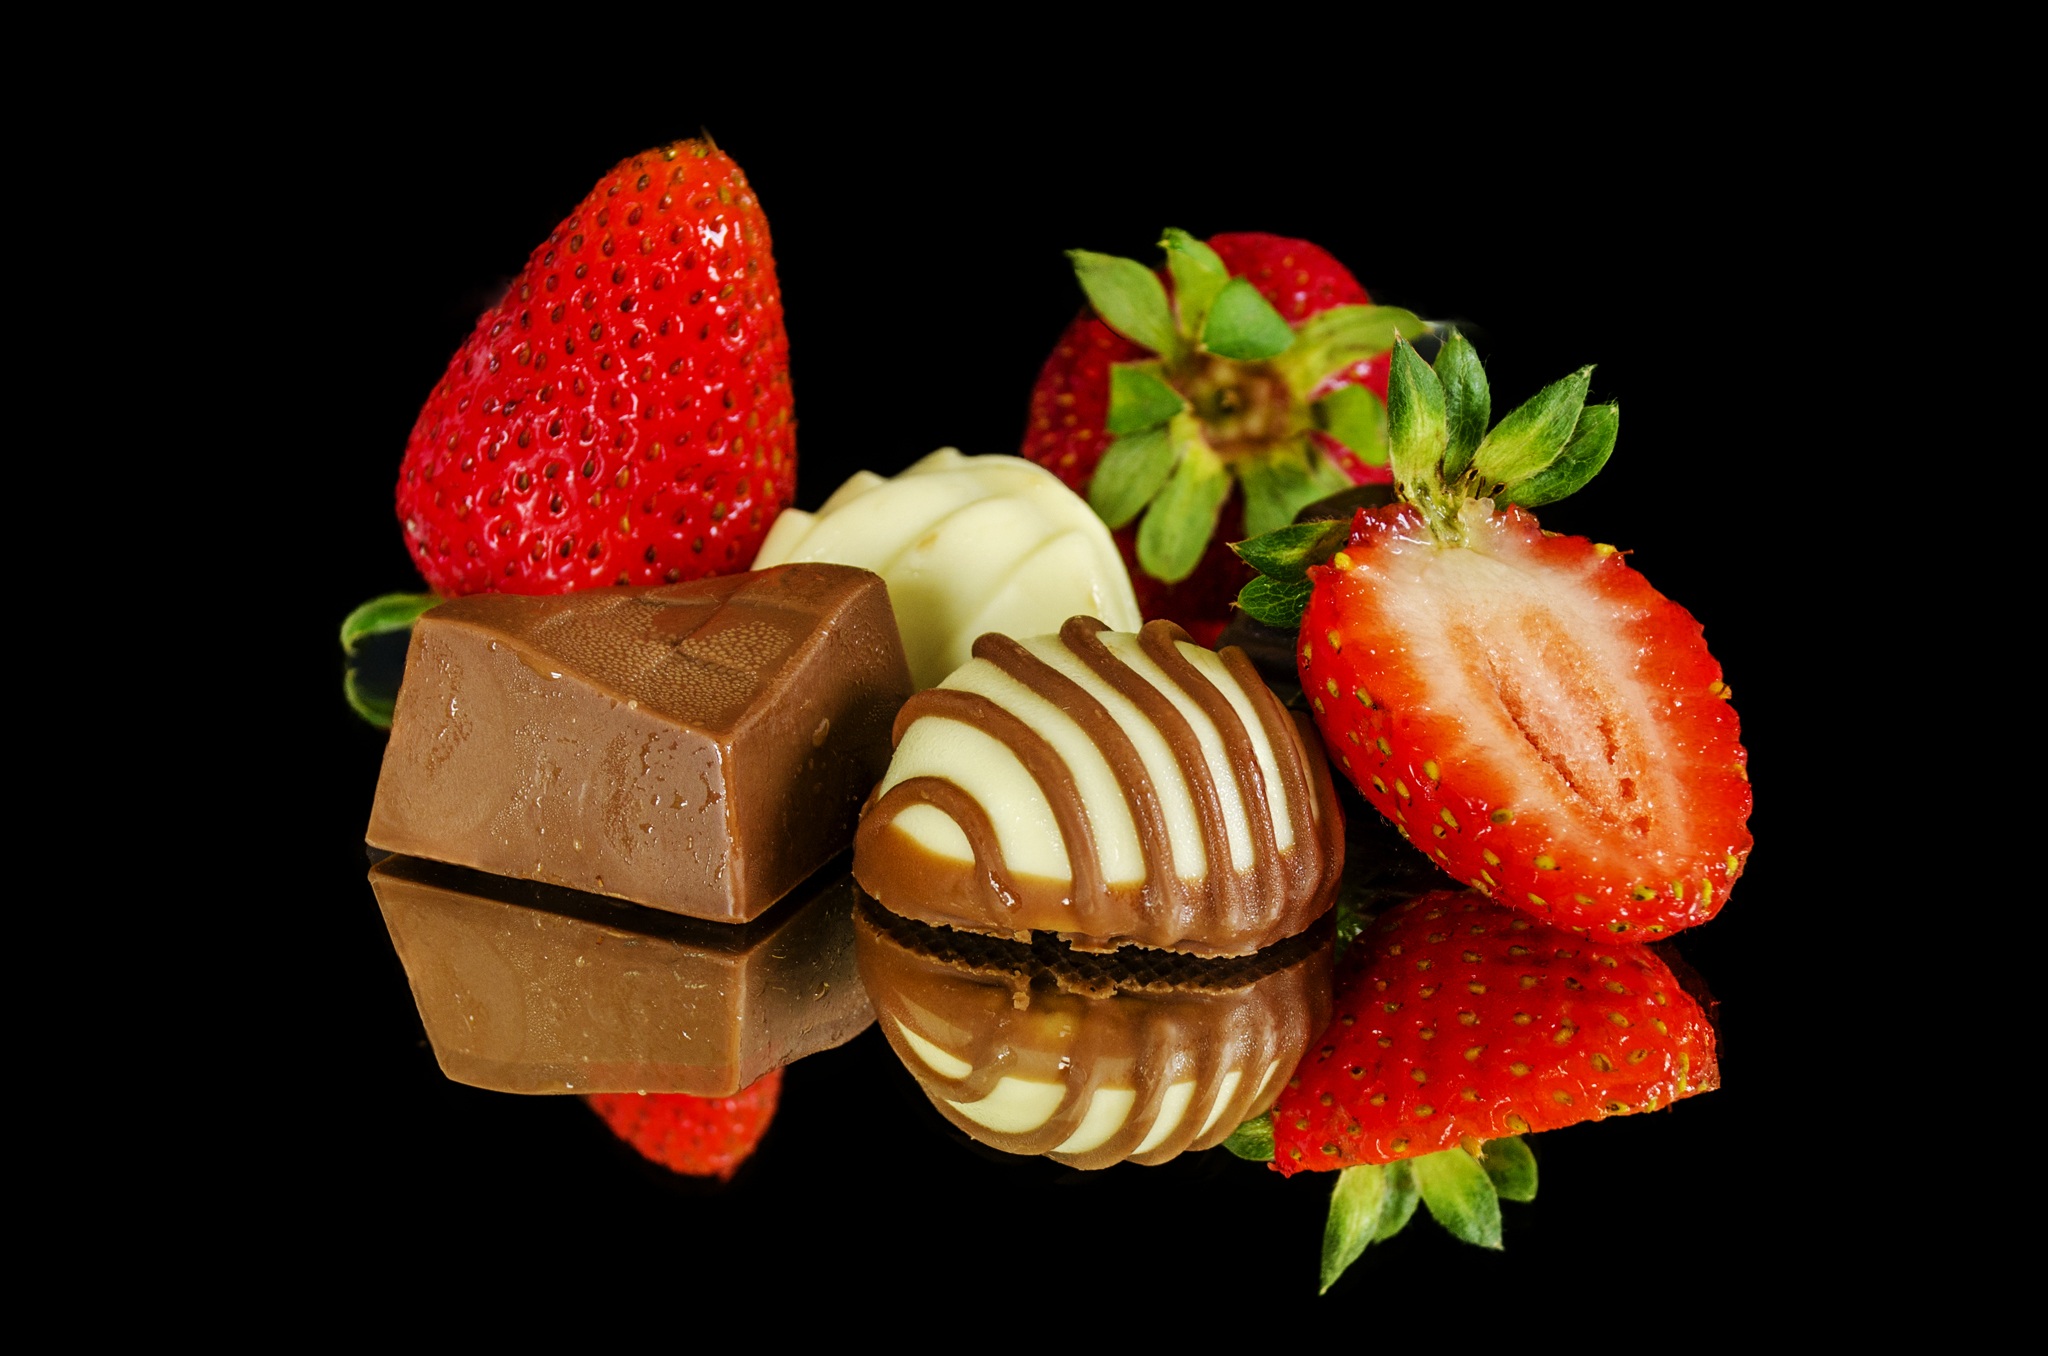
fruit, berry, sweet, ripe, heart, food, red, produce, fresh, brown, chocolate, juicy, gourmet, snack, ice cream, dessert, indulgence, delicious, strawberry, cocoa, tasty, valentine, strawberries, treat